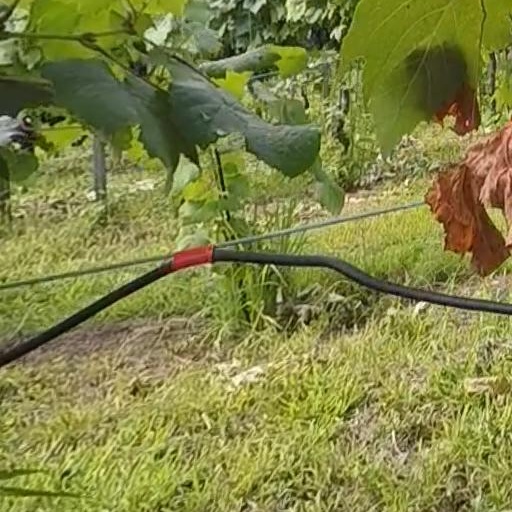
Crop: grape